Evert Gonesh

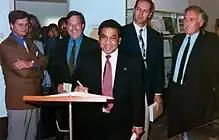
Evert Gonesh (Behind table/Center of image.)

Evert Guillaume Gonesh (formerly known as Evert Guillaume Azimullah; born 21 August 1938) is a Surinamese diplomat, politician, and writer of Indian descent. He served as the Surinamese Ambassador to the Netherlands.